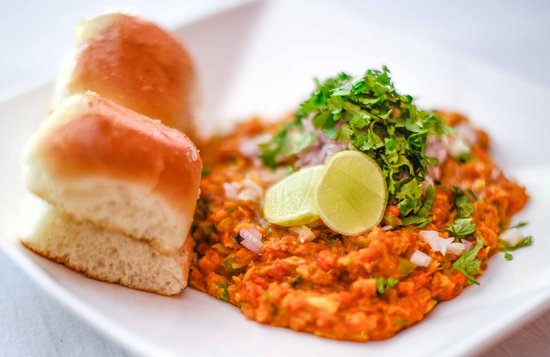
Dish: pav_bhaji